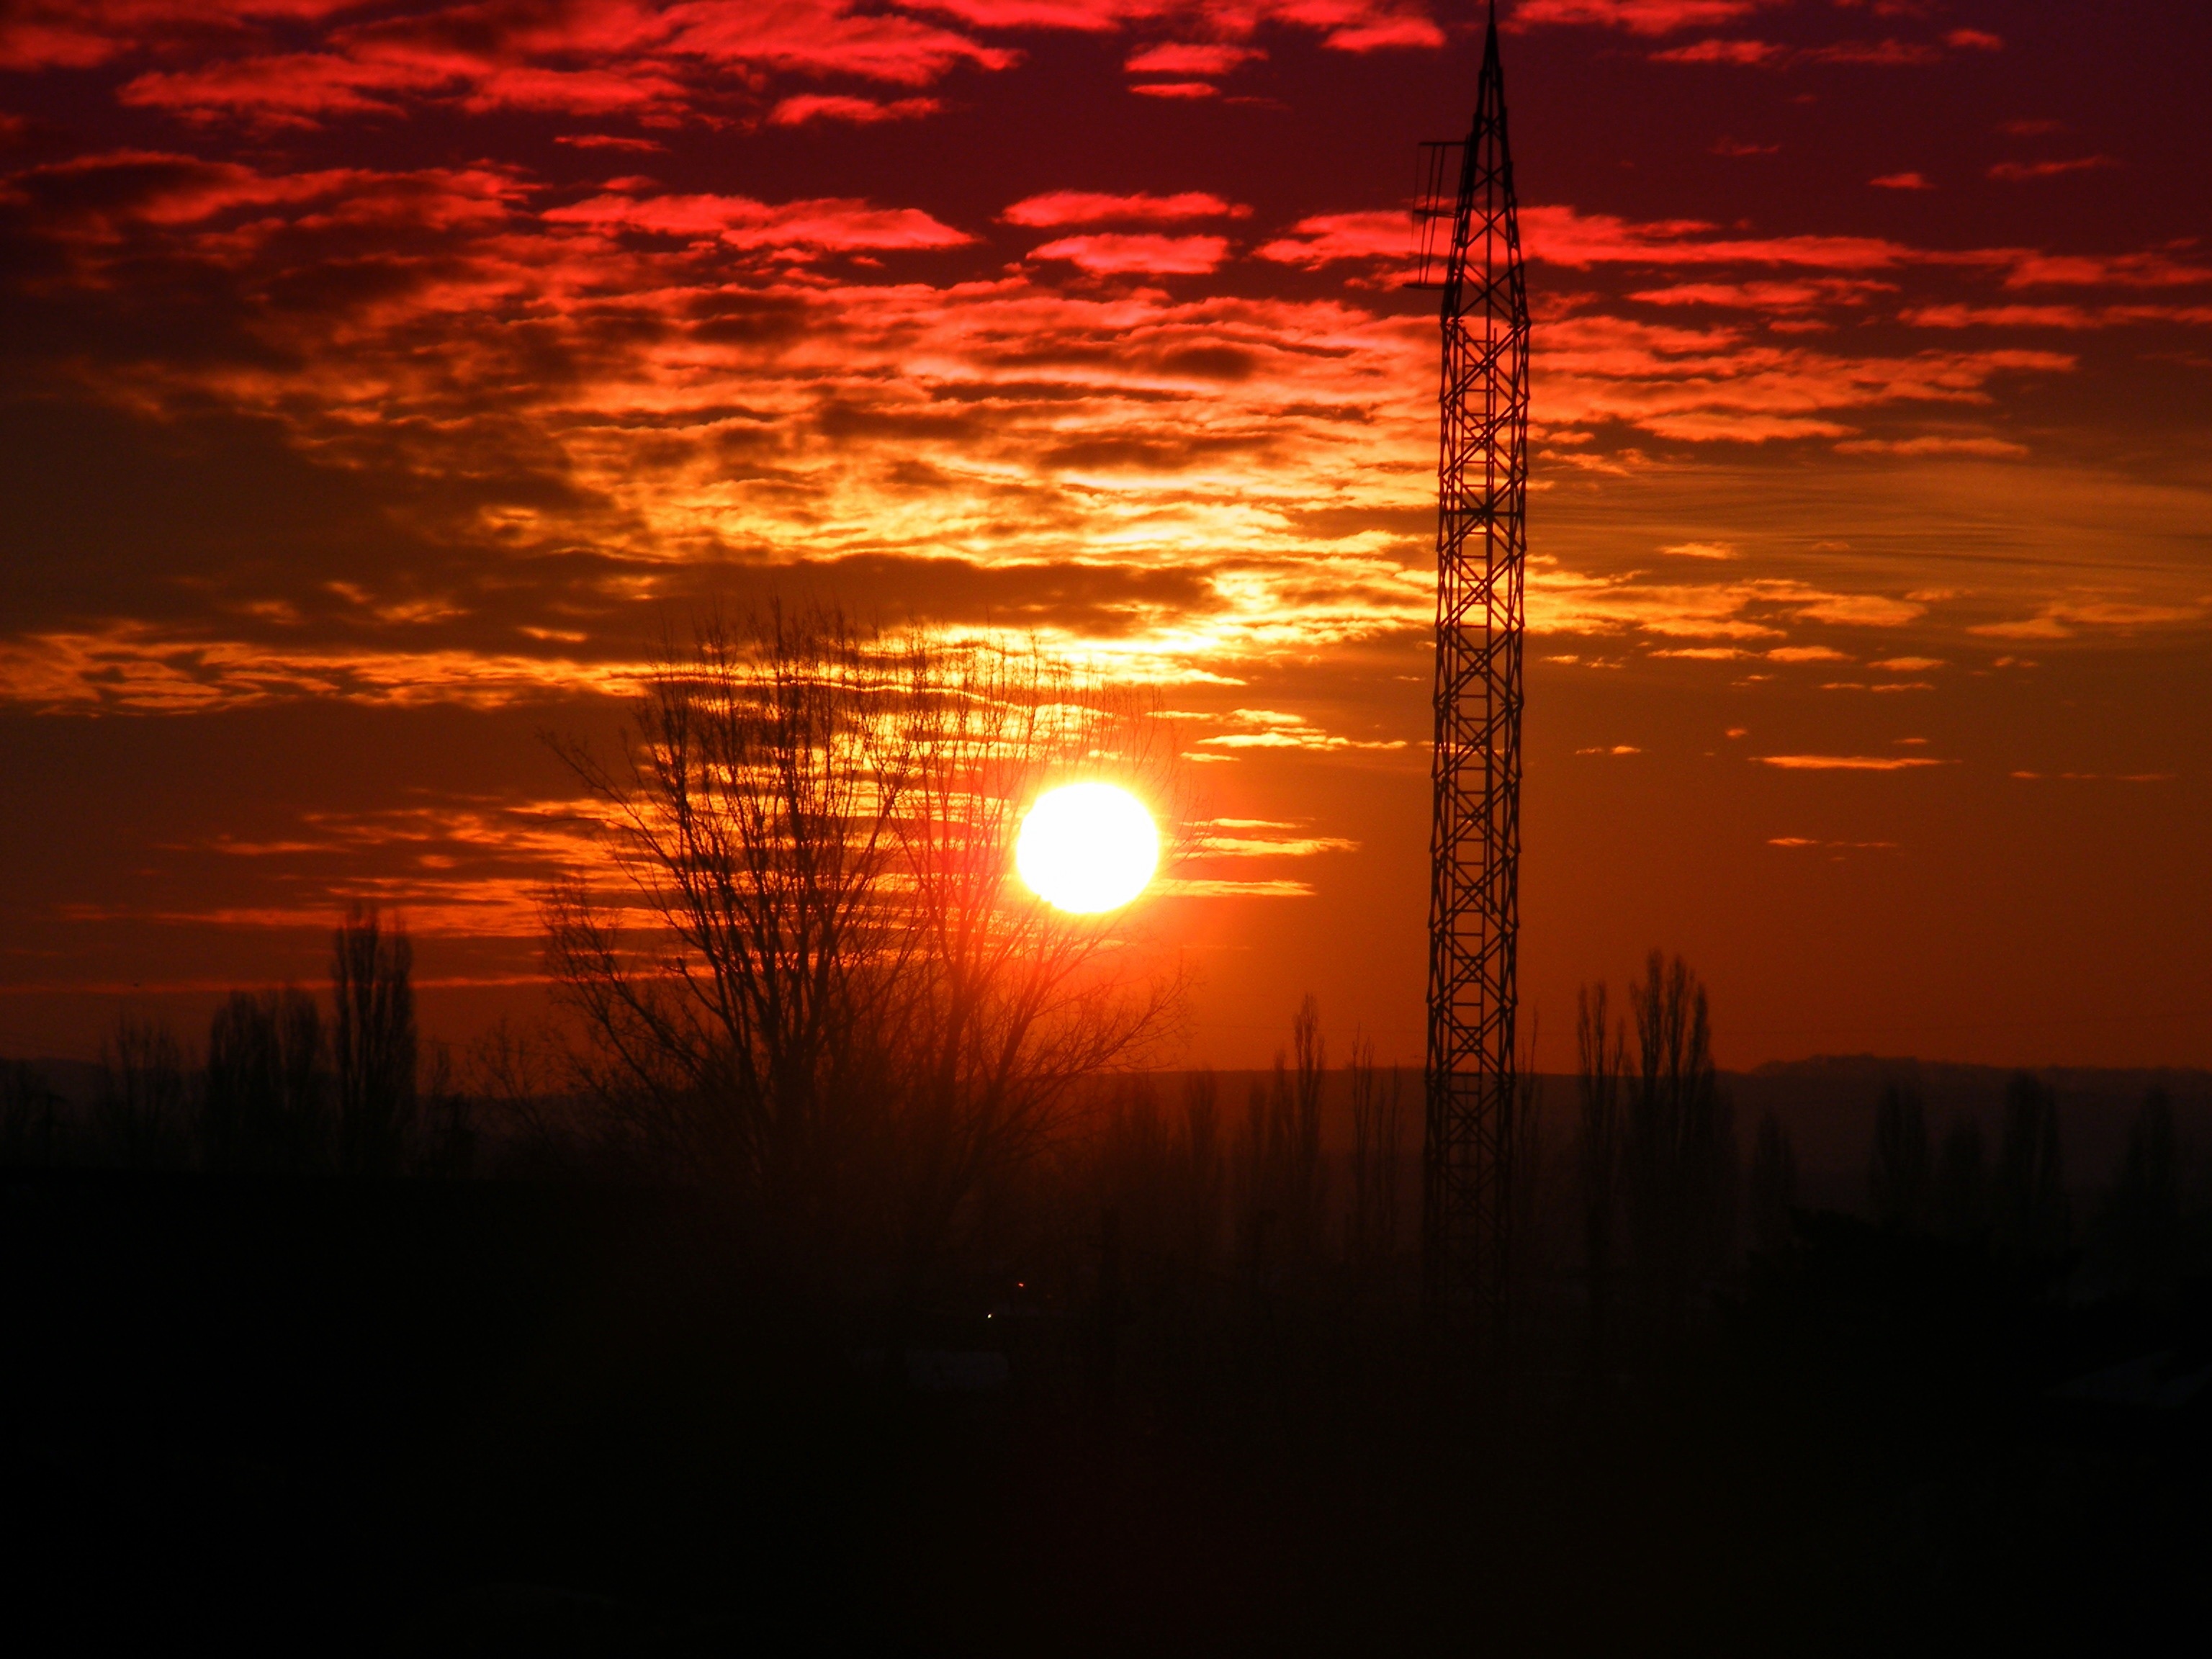
horizon, cloud, sky, sun, sunrise, sunset, sunlight, morning, dawn, atmosphere, dusk, evening, twilight, afterglow, red sky at morning